Gertruda Sekaninová-Čakrtová

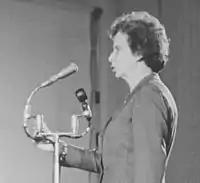
Gertruda Sekaninová-Čakrtová in 1963.

Gertruda Sekaninová-Čakrtová, born Stiassny (21 May 1908, Budapest – 29 December 1986, Jihlava) was a Czech and Czechoslovak lawyer, politician and diplomat of Jewish origin, later also a dissident and signatory of the Charter 77. She is most renowned for being one of the four deputies of the who voted against the agreement on the temporary stay of Soviet troops in Czechoslovakia in the fall of 1968, following the Warsaw Pact invasion of Czechoslovakia.